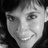
Emotion: happy